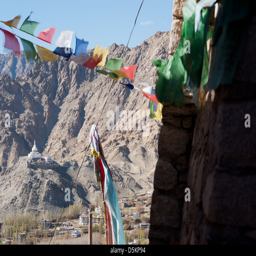
prayer flags and a view .